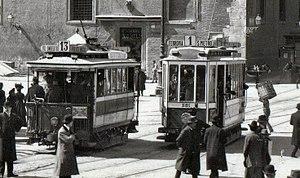
La compagnie SRTO S.p.A. - Società Romana Tramway Omnibus a été une des toutes premières compagnies romaines de transport en commun disposant d'un réseau urbain entre 1881 et 1929.